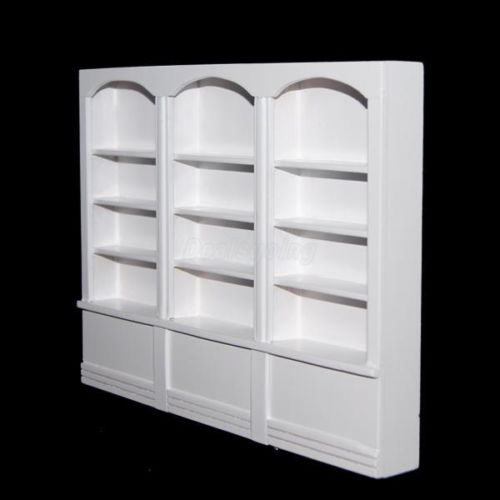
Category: cabinet